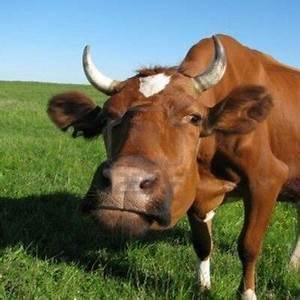
cow